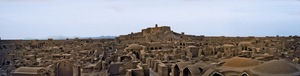
L’Arg-é Bam était le plus grand ensemble construit en adobe du monde, situé à Bam, une ville de la province de Kerman dans le sud-est de l'Iran. Il est inscrit sur la liste du patrimoine mondial de l’UNESCO depuis 2004.